Julie London

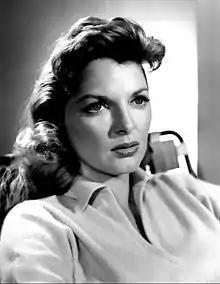
London appearance on "The Garry Moore Show", 1958

London was born Julie Peck on September 26, 1926, in Santa Rosa, California, the only child of Josephine Rosalie Peck (née Taylor; 1905 – 1976) and Jack Peck (1901–1977), who were a vaudeville song-and-dance team. In 1929, when she was three years old, the family moved to San Bernardino, California, where she made her professional singing debut on her parents' radio program.